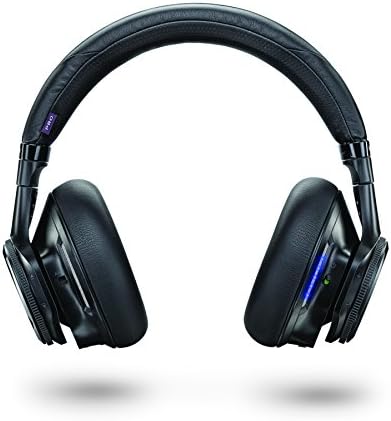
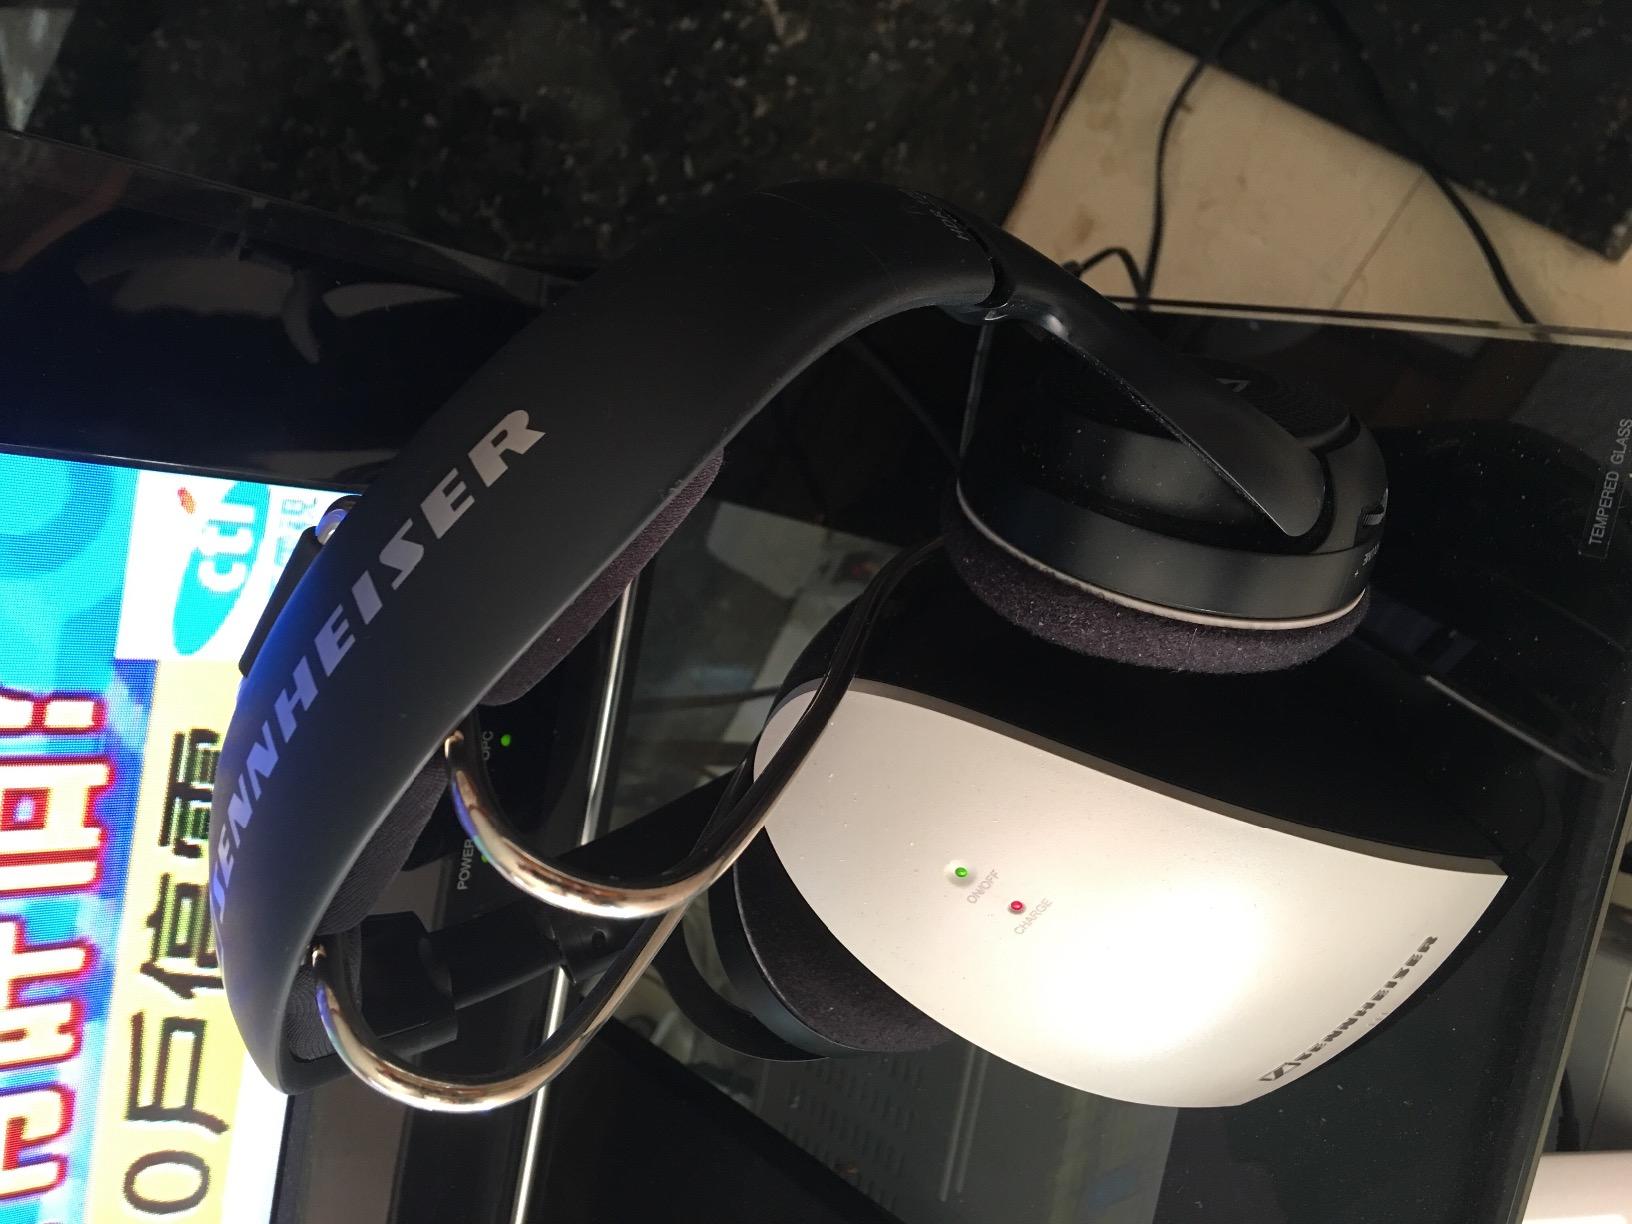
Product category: headphones
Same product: no